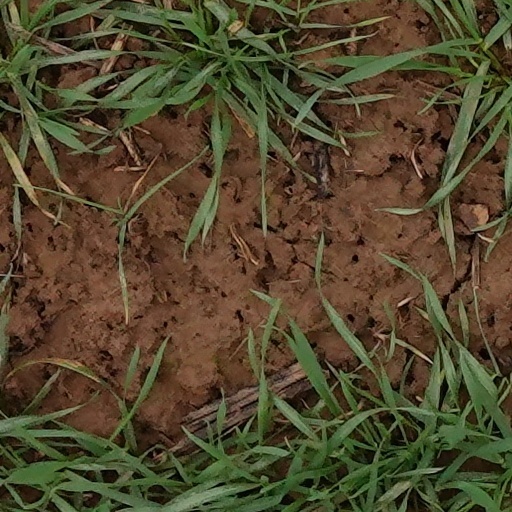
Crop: wheat